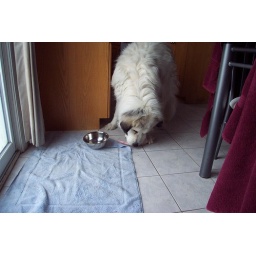
Mason eating in the kitchen